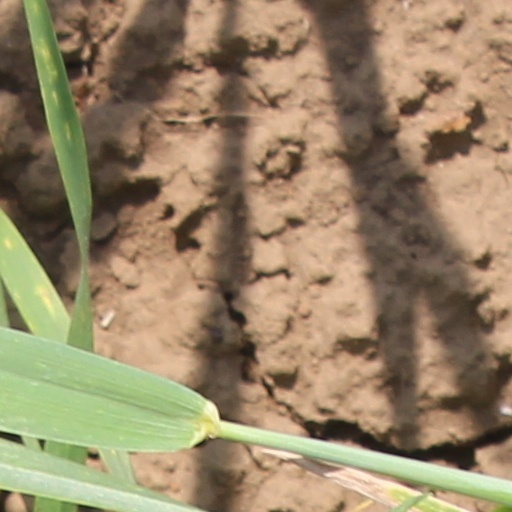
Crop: wheat